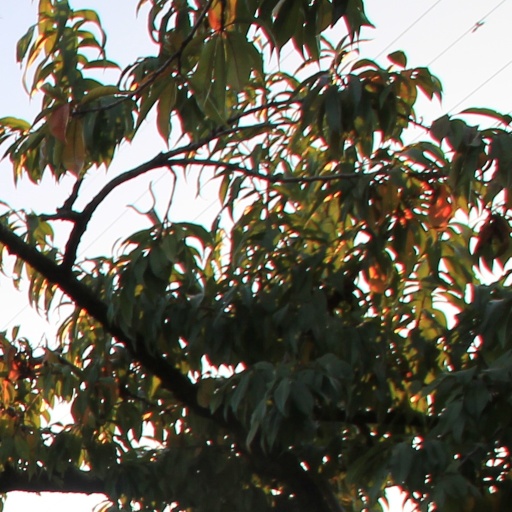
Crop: grape